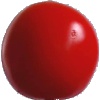
Label: Tomato 4